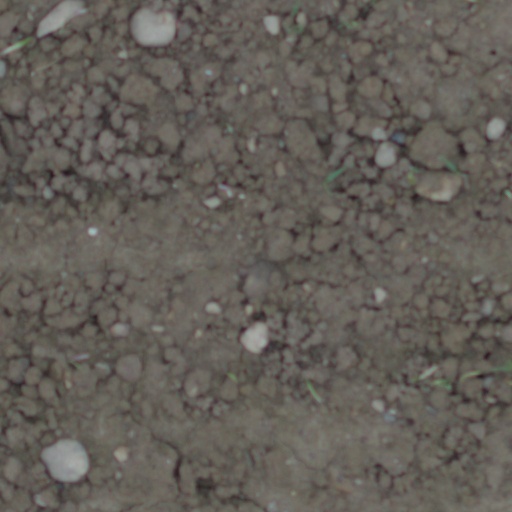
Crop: wheat